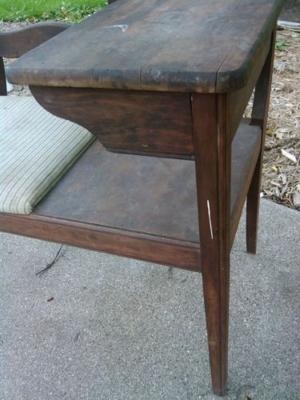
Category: chair